3000 metres steeplechase world record progression

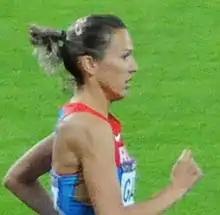
Former women's record holder Gulnara Samitova-Galkina improved the mark three times.

The official world records in the 3000 metres steeplechase are held by Lamecha Girma of Ethiopia at 7:52.11 minutes for men and Beatrice Chepkoech of Kenya at 8:44.32 for women.